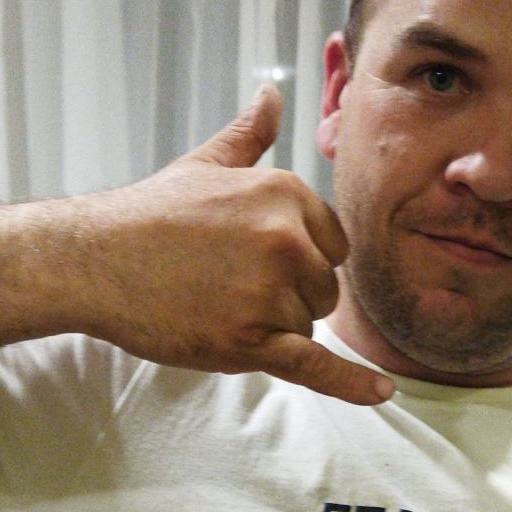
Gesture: call